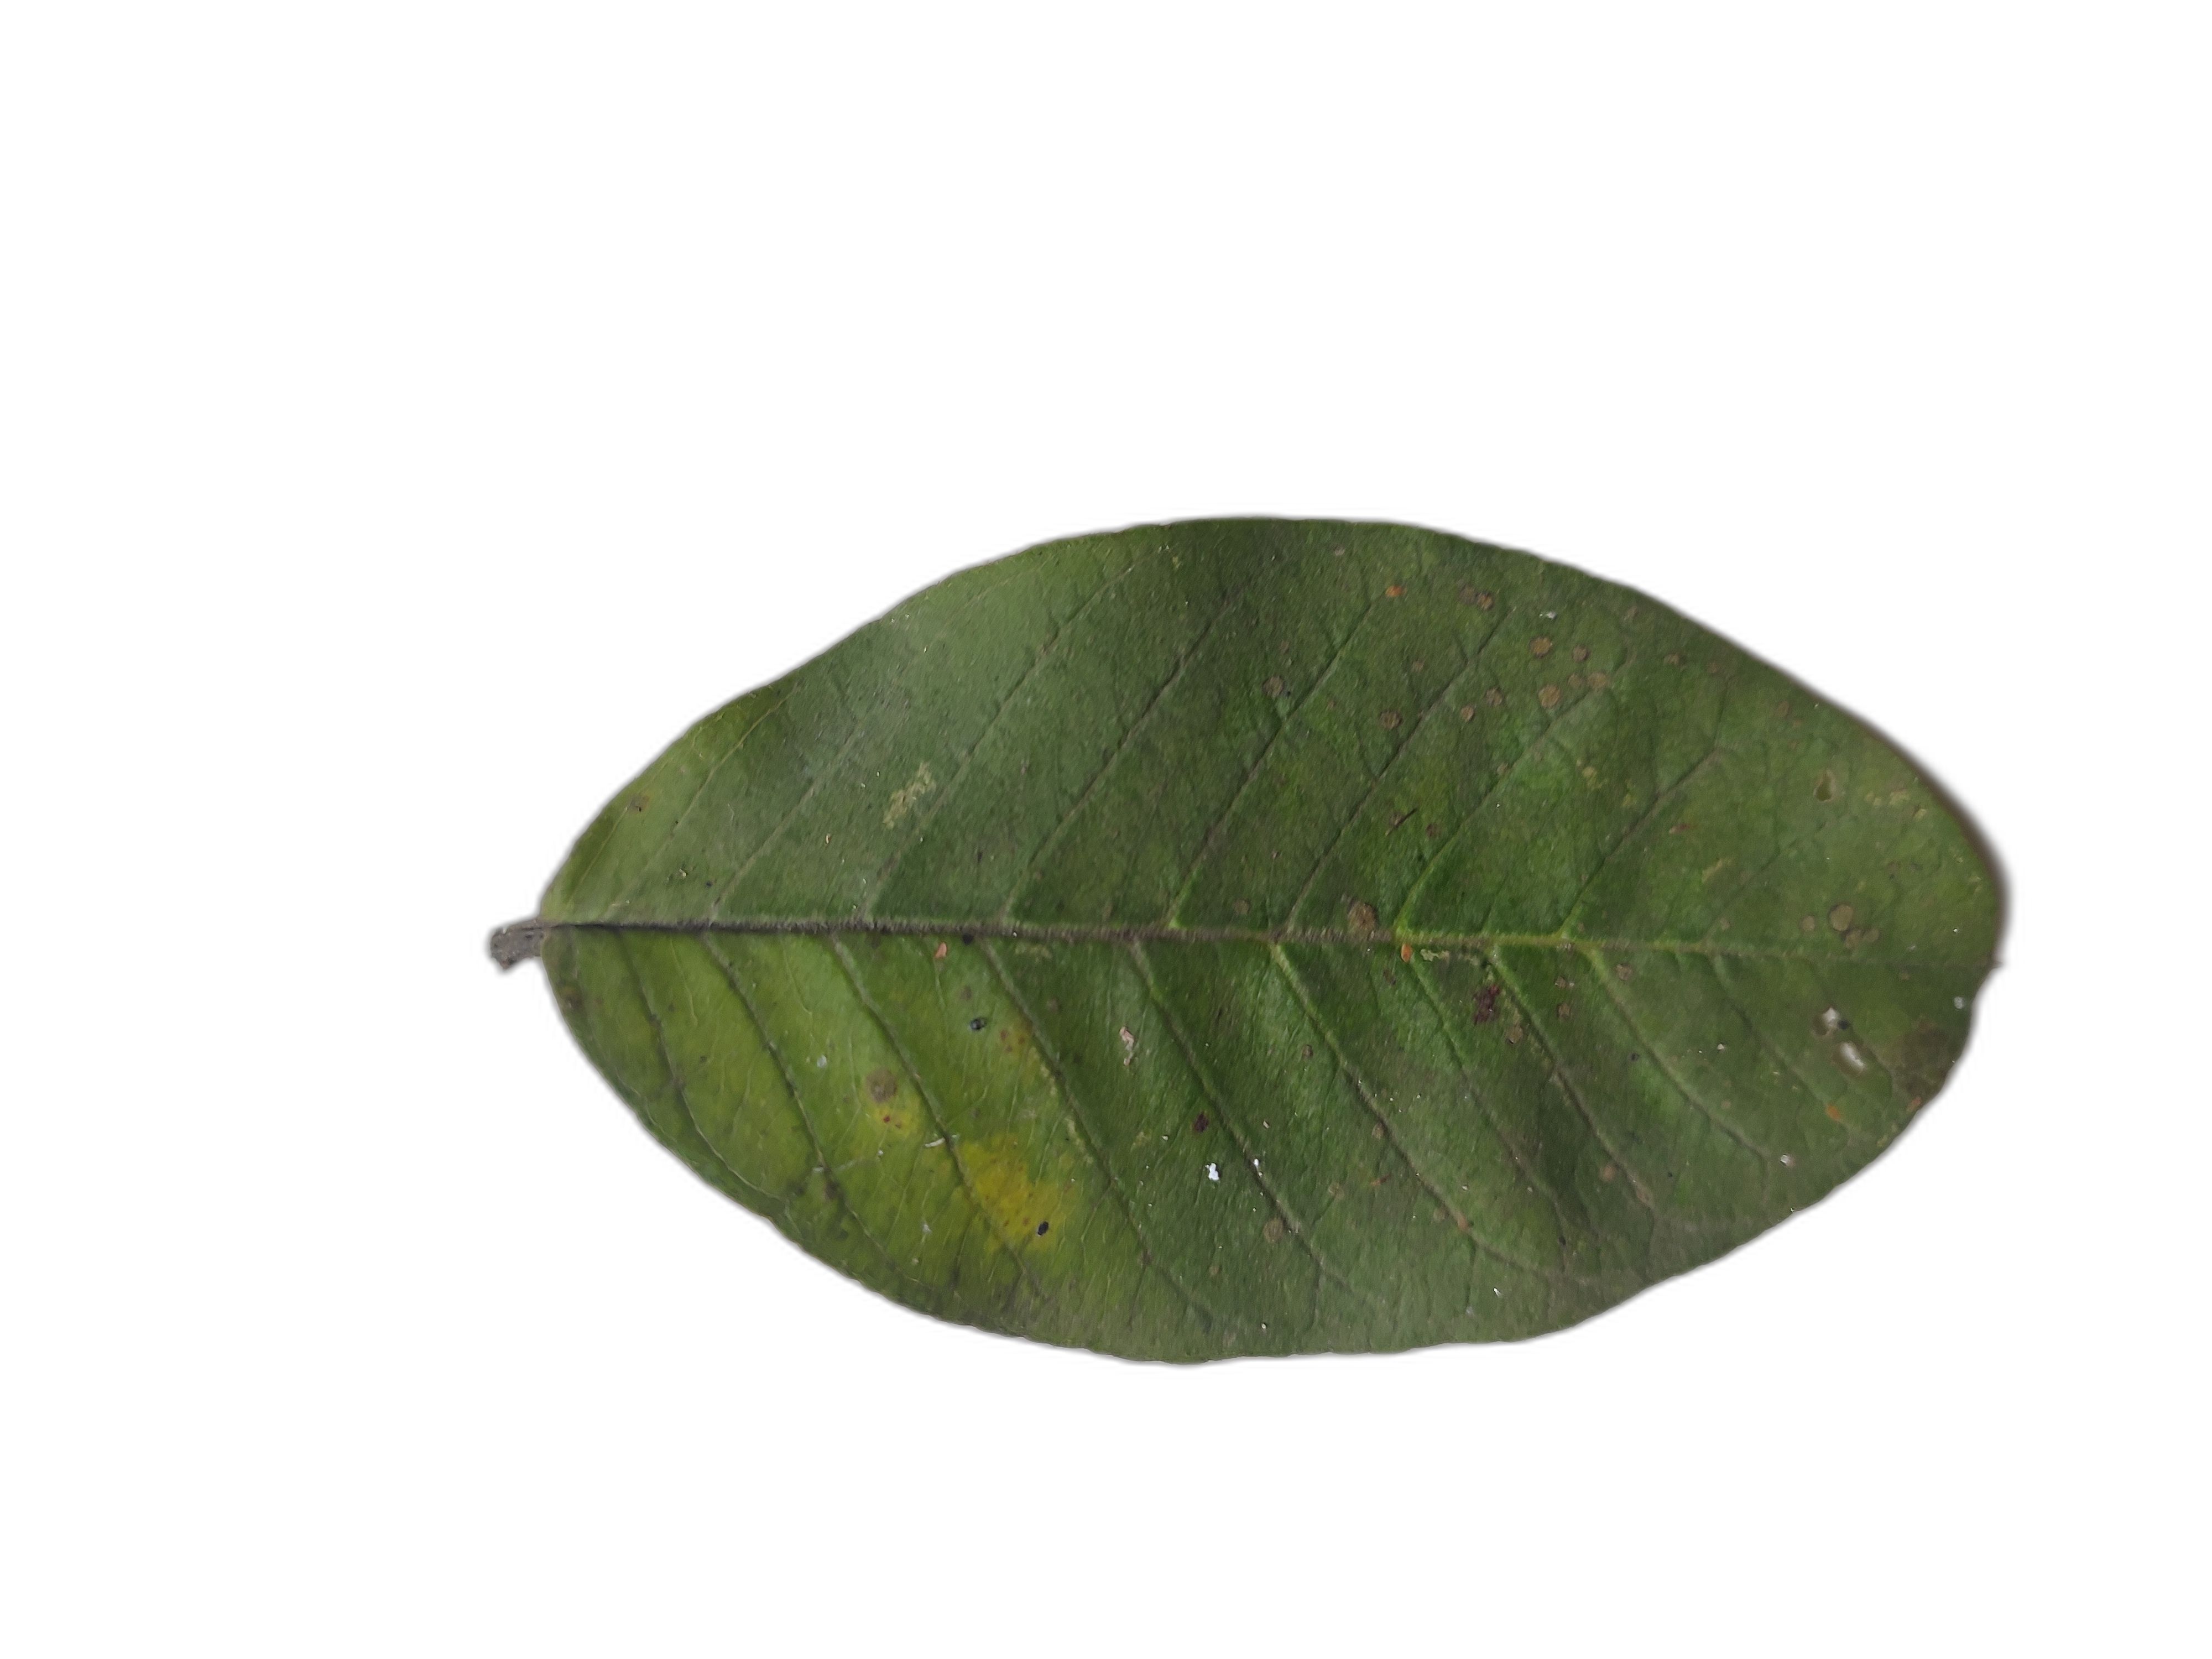
Plant part: leaf
Disease: Healthy